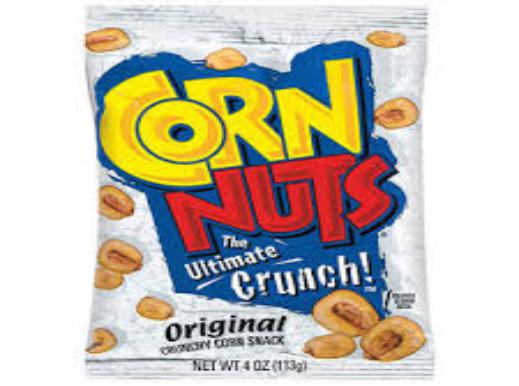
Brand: cornnuts
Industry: Food